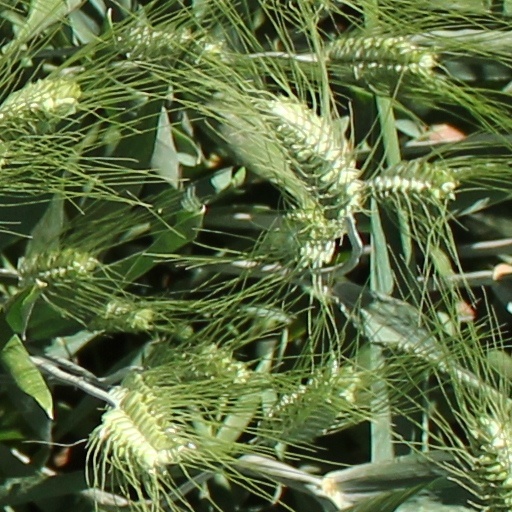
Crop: wheat